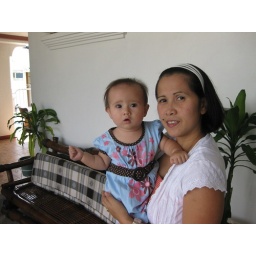
Annika not in a smiling mood in the car port Banahaw street